Lake Tanganyika

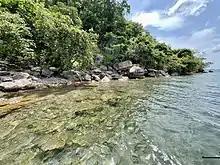
Clear water lake of Lake Tanganyika in Kagongo Ward, Kigoma Region, Tanzania

The lake's water is alkaline with a pH around 9 at depths of . Below this, it is around 8.7, gradually decreasing to 8.3–8.5 in the deepest parts of Tanganyika. A similar pattern can be seen in the electric conductivity, ranging from about 670 μS/cm in the upper part to 690 μS/cm in the deepest.